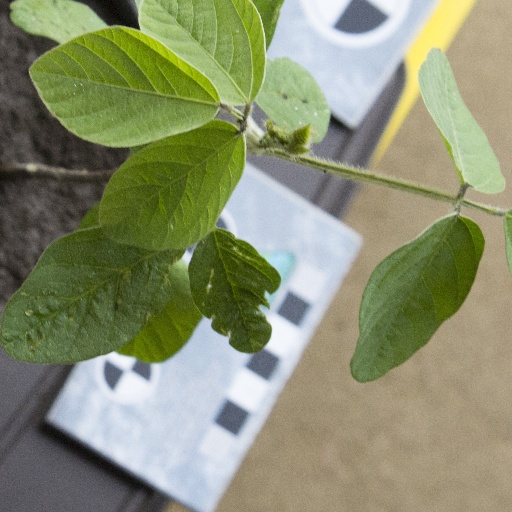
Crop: soybean